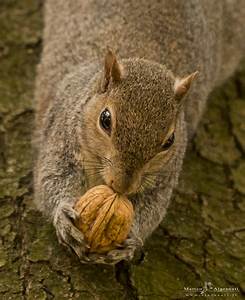
Label: squirrel